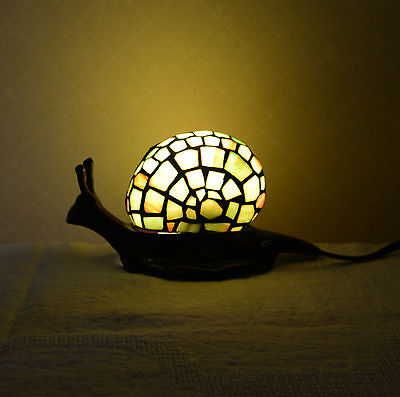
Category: lamp